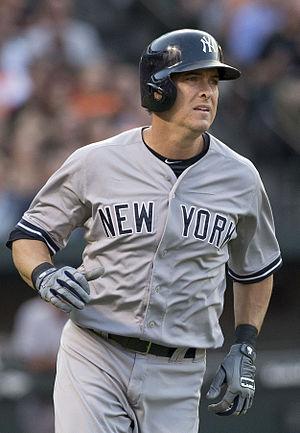
Kelly Andrew Johnson est un joueur d'utilité des Braves d'Atlanta de la Ligue majeure de baseball. À la base un joueur de deuxième but, Johnson peut évoluer à plusieurs positions sur le terrain, tant à l'avant-champ qu'au champ extérieur.